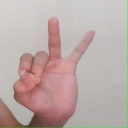
अक्षर: ण